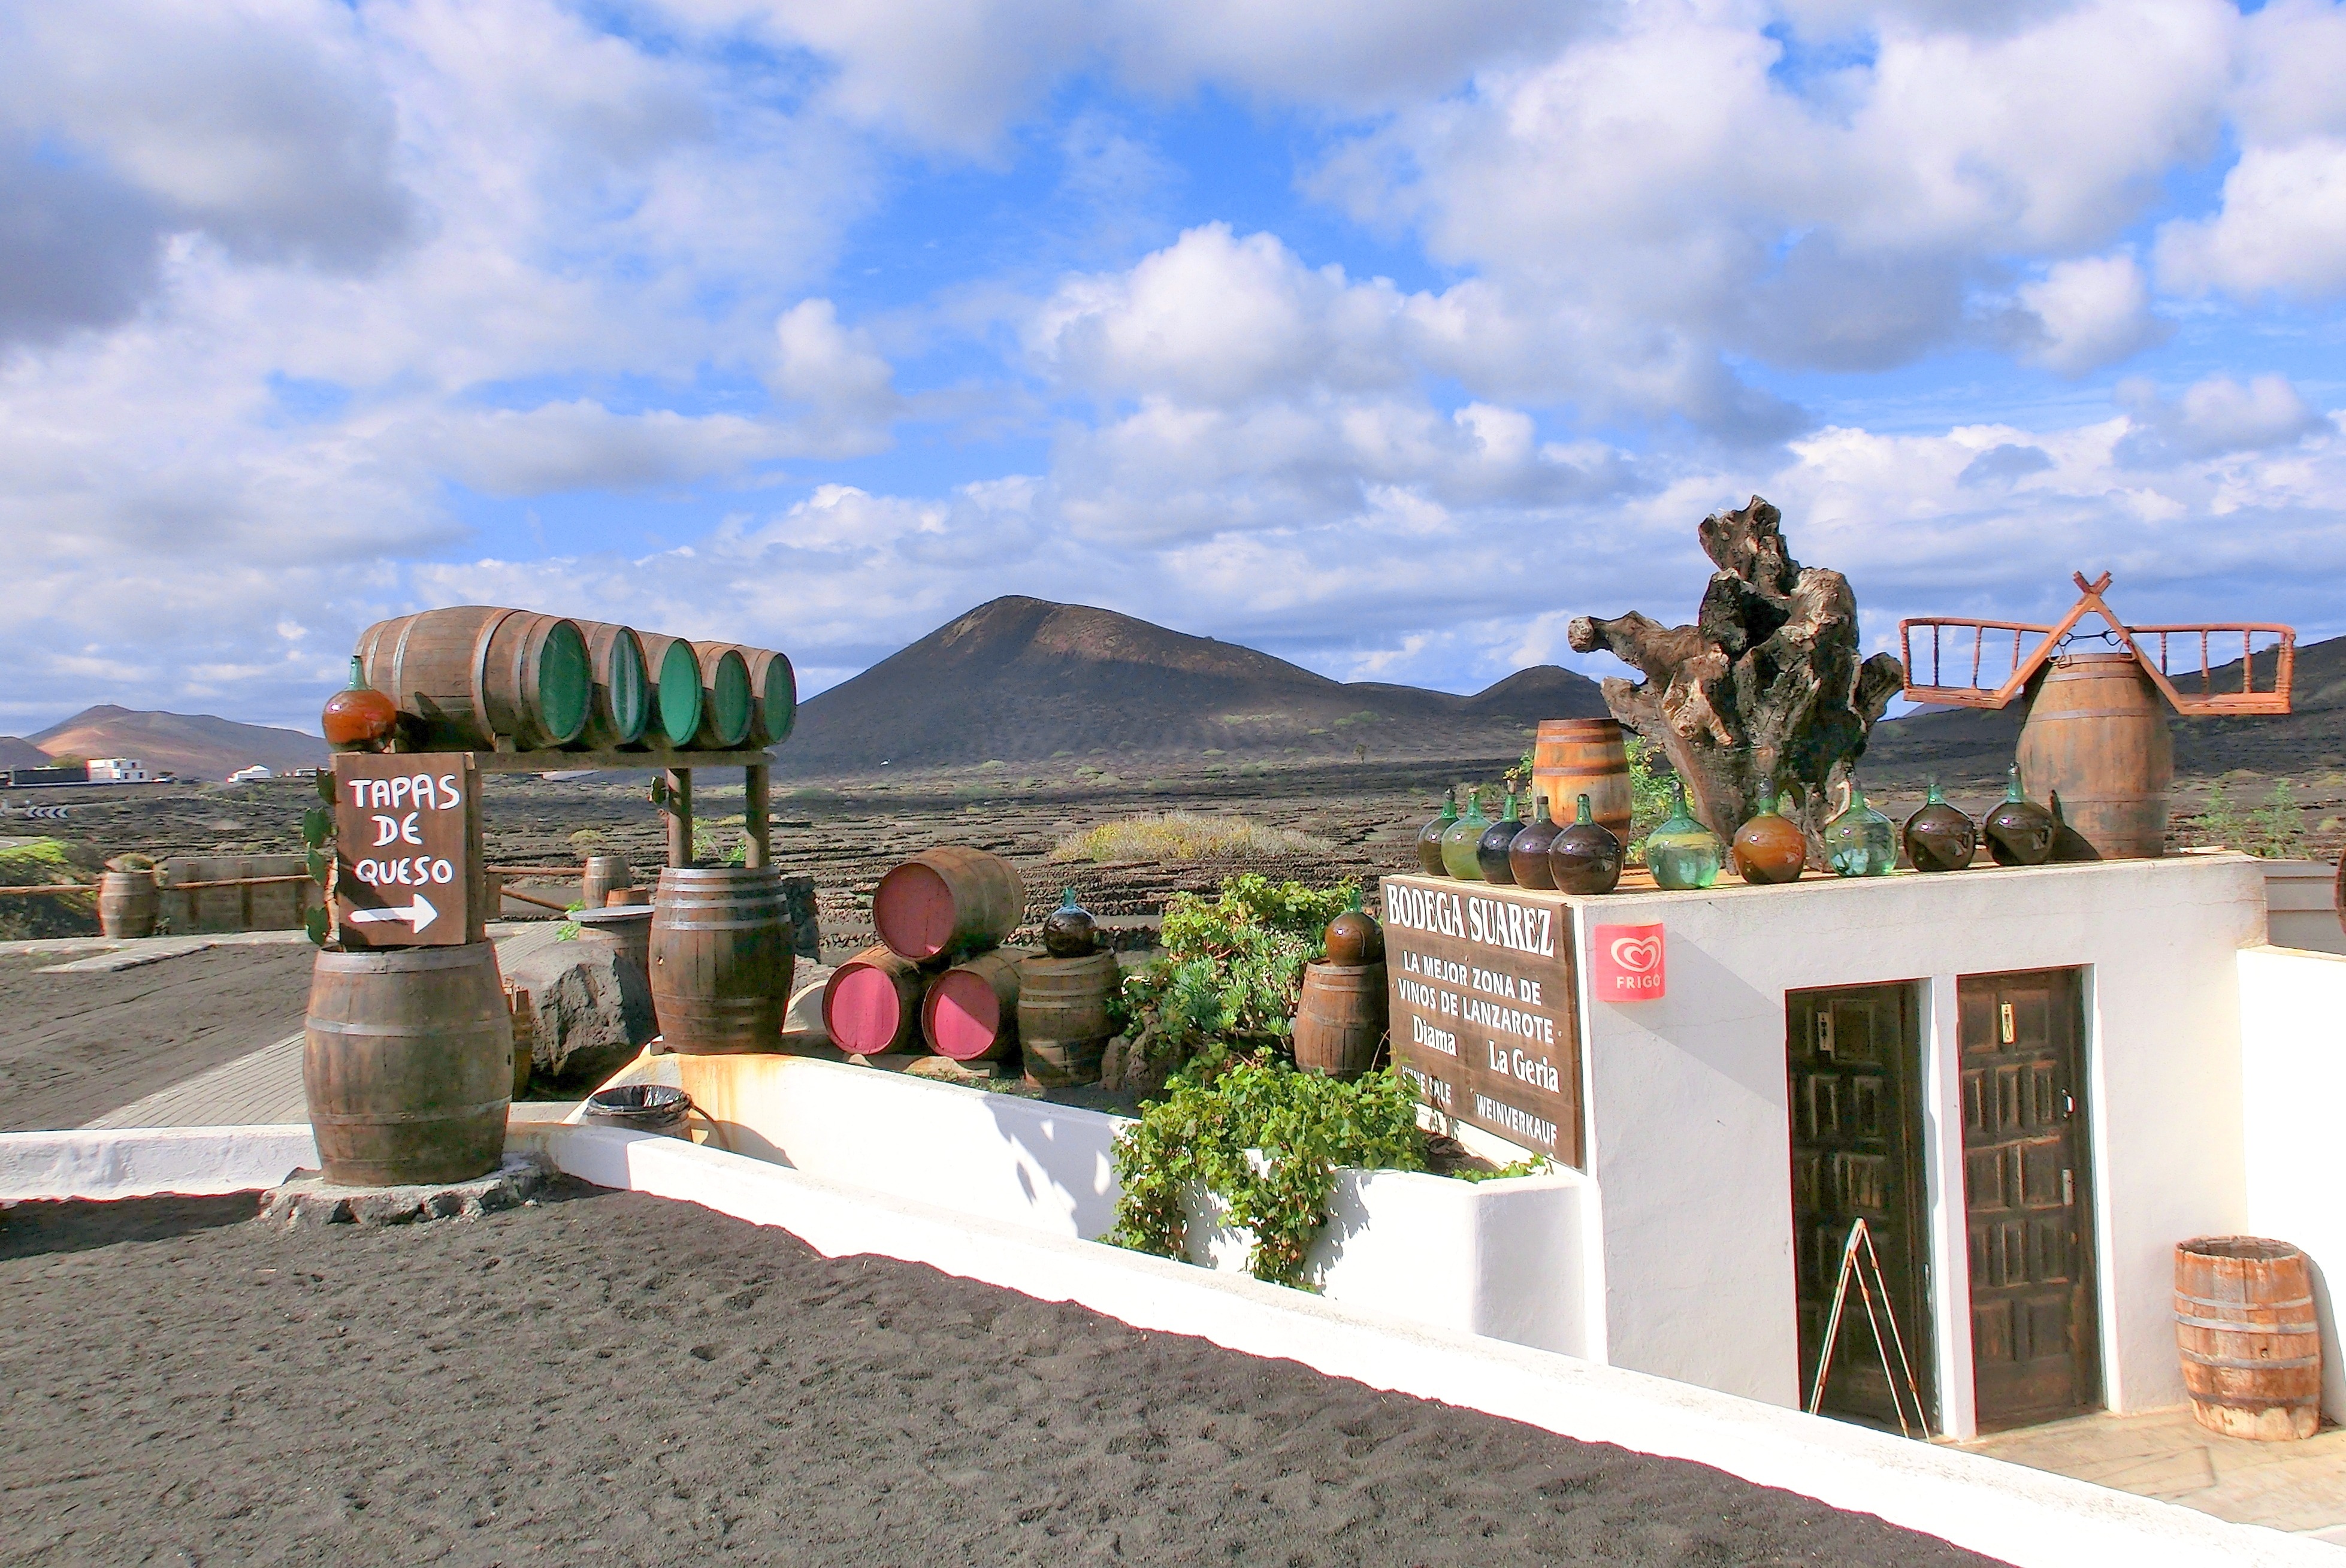
home, vacation, village, tourism, estate, lanzarote, steinig, la geria